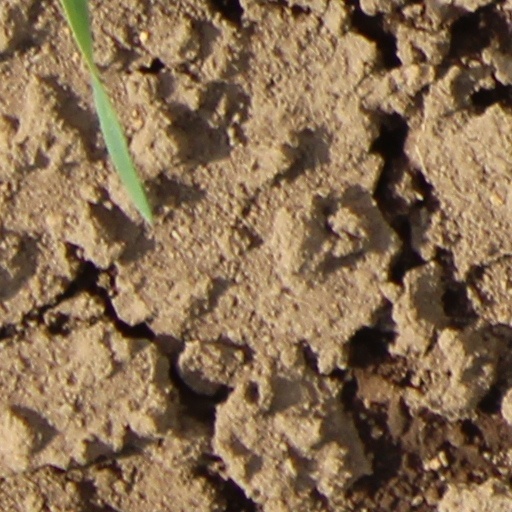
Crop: wheat